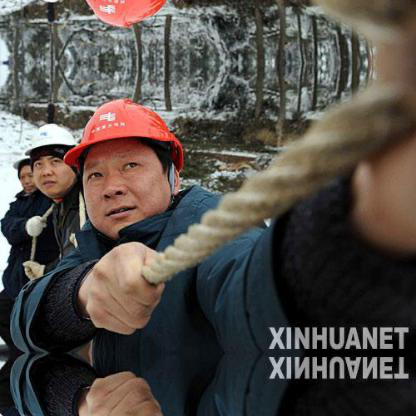
Objects in the image:
label: helmet
label: helmet
label: helmet
label: person
label: person
label: person
label: helmet
label: person
label: person
label: person